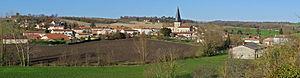
Le village, vu du sud-est, depuis la D. 137. Montboyer, Charente, France.
Montboyer est une commune du Sud-Ouest de la France, située dans le département de la Charente.